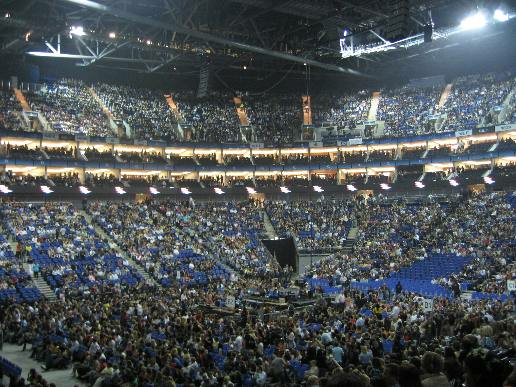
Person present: Yes